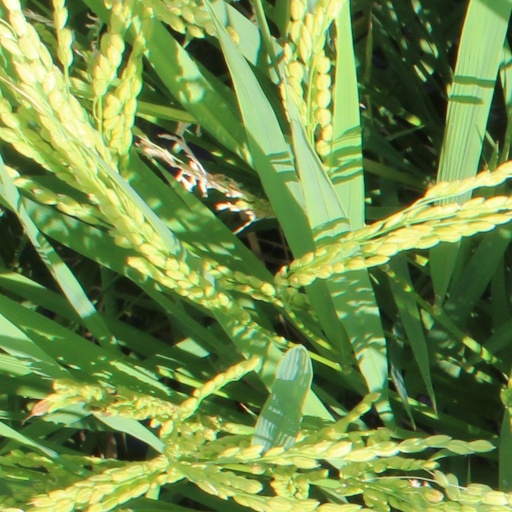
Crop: rice